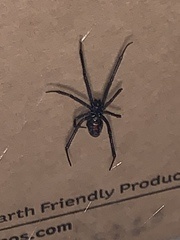
Species: Lactrodectus_hesperus